RGD-5

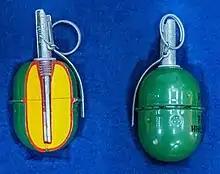
Grenade cutaway and training sample (DOSAAF Museum, Minsk)

On 10 May 2005, Vladimir Arutyunian, a Georgian citizen and ethnic Armenian, waited for the United States President George W. Bush and Georgian President Mikheil Saakashvili to speak in Tbilisi's central Liberty Square. When Bush began speaking, Arutyunian threw an RGD-5 hand grenade wrapped in a red plaid handkerchief toward the podium where Bush stood as he addressed the crowd. The grenade landed from the podium, near where Saakashvili, his wife Sandra Roelofs, Laura Bush, and other officials were seated.